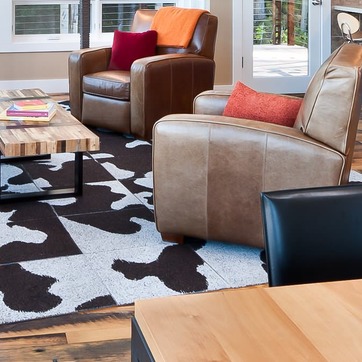
Material: leather